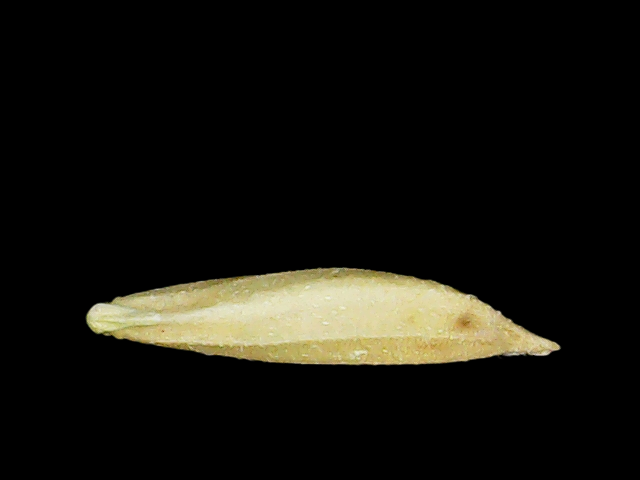
Rice variety: Binadhan25